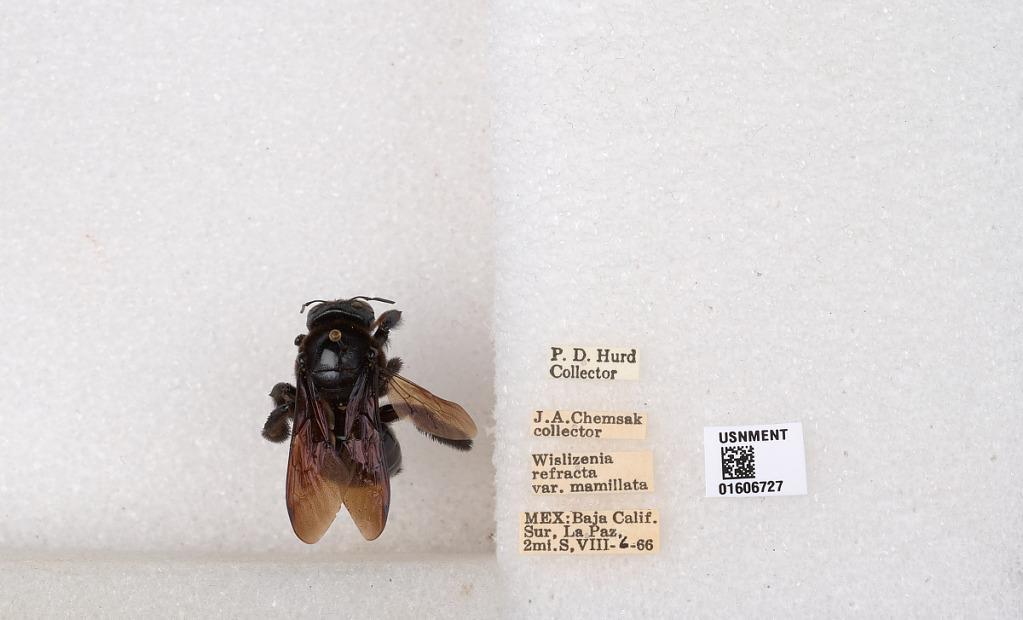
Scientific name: Xylocopa (Xylocopoides) californica arizonensis Cresson
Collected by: P. Hurd & J. Chemsak
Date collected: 1966-8-6
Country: Mexico
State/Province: Baja California Sur
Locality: La Paz, 2 mi. S